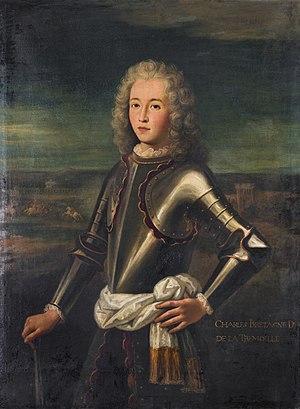
Charles IV Louis Bretagne de la Trémoïlle est né le 15 mars 1683 à Paris et meurt le 9 octobre 1719 à Paris, paroisse Saint Paul. Il est le fils de Charles Belgique Hollande de La Trémoïlle et de Madeleine de Blanchefort Créquy. Il est le petit-fils de Charles III de Blanchefort Créquy.
Cette liste recense les barons de Vitré, qui régnèrent de 1008 jusqu'à la période révolutionnaire. Pendant ses sept siècles d'existence, la baronnie fut contrôlée successivement par quatre grandes familles : la famille de Vitré, la maison de Montmorency-Laval, celle de Montfort-Laval et celle de la Trémoille-Laval. À celles-ci, peuvent également s'ajouter les familles des Goranton-Hervé, qui occupèrent brièvement Vitré sous le règne de Robert II, des Rieux-Laval et des Coligny.